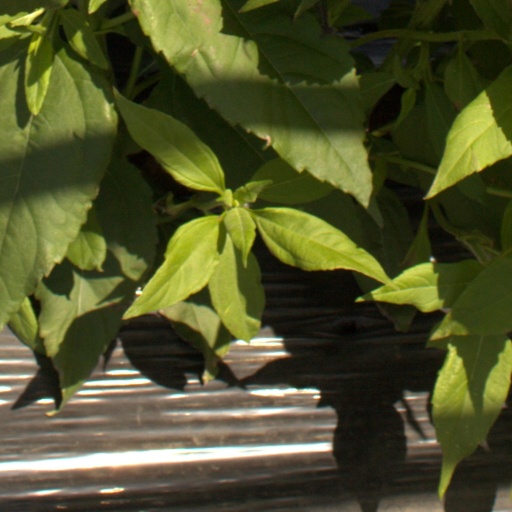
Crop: Jerusalem artichoke